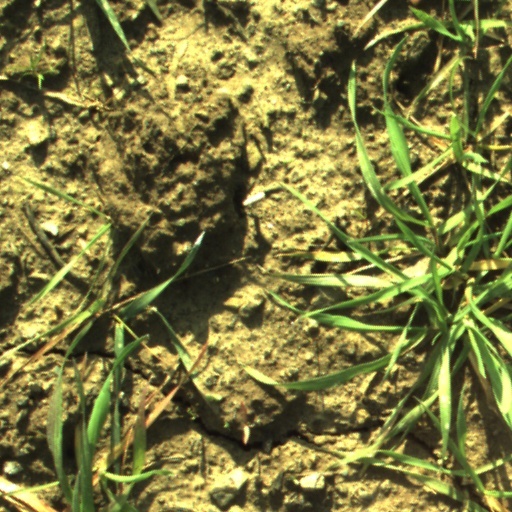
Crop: wheat